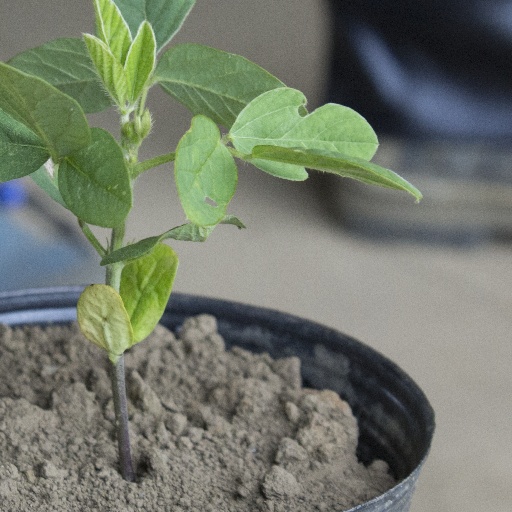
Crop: soybean